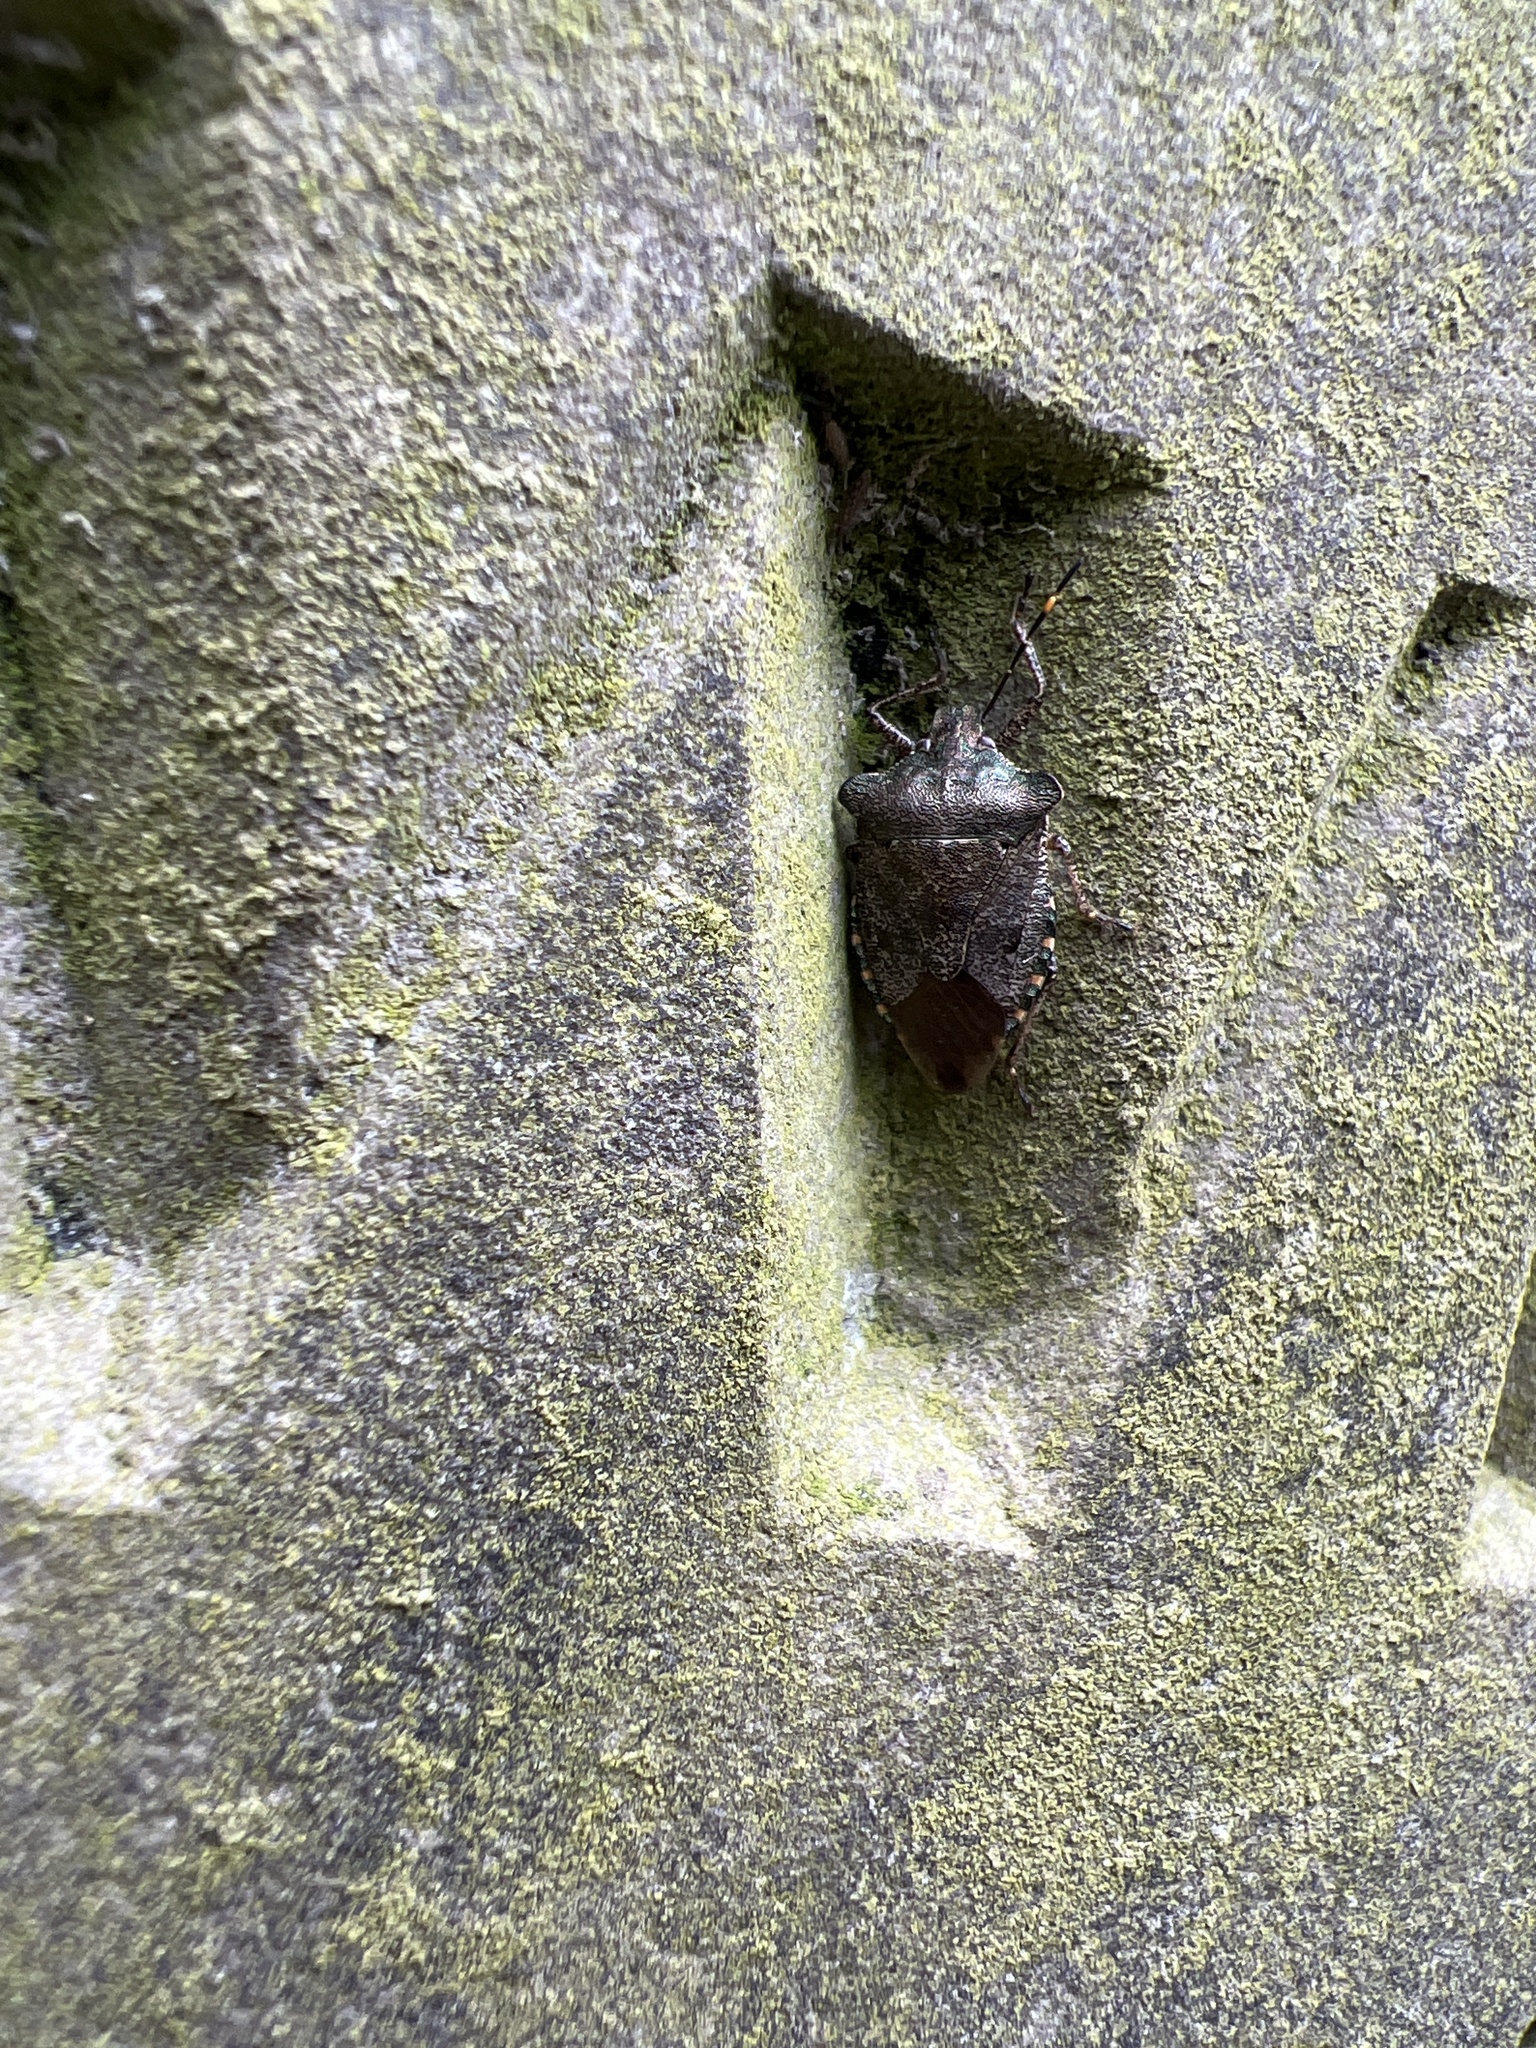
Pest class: stink_bug